DeAngelo Hall

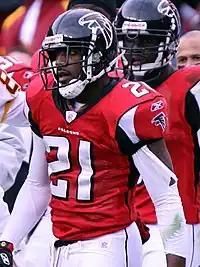
Hall playing for the Atlanta Falcons in 2006.

On August 3, 2004, the Atlanta Falcons signed Hall to a five–year, $14.75 million rookie contract that included $7.49 million guaranteed and an initial signing bonus of $2.10 million.